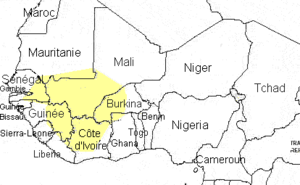
Aire des Bambaras.
Les langues mandingues forment un ensemble de langues d'Afrique de l'Ouest qui constituent le principal groupe, en nombre de locuteurs, de la famille des langues mandées. Il s'agit d'un continuum linguistique, c'est-à-dire que même les variantes les plus éloignées restent mutuellement intelligibles et qu'il n'y a pas de limites géographiques claires entre chaque dialecte identifié. Ses principaux représentants sont le bambara au Mali, le dioula en Côte d’Ivoire et au Burkina Faso, le mandinka au Sénégal et en Gambie ou le maninka de Guinée.
Les Bambaras sont des Mandingues de l'Afrique de l'Ouest, établis principalement dans le sud de l'actuel Mali, également dans l’ouest du Burkina Faso et au nord de la Côte d’Ivoire où ils y sont appelés Dioulas : ce qui signifie commerçants en langue mandingue. Ils formèrent de la fin du XVIIᵉ siècle au milieu du XIXᵉ siècle le royaume bambara de Ségou. Ils parlent le bambara, une des langues mandées.